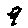
Label: 9